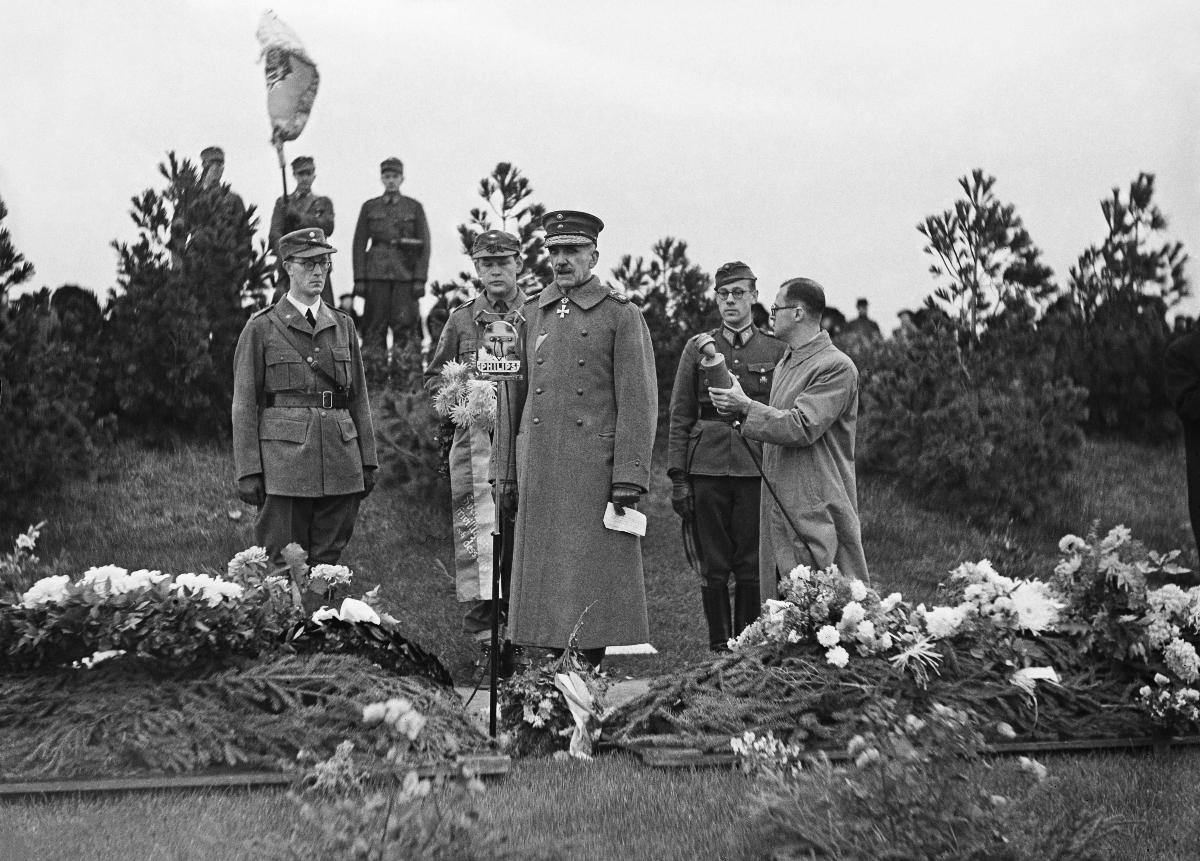
Reserviupseerijuhlat
Reservofficersfesten; Reservist Officers Festival
sisällön kuvaus: Kaatuneiden reserviupseerien muiston kunnioittaminen Hietaniemen hautausmaalla Helsingissä 20.10.1940. Seppeleenlasku sankarihaudoilla Hietaniemessä. Ruotsalaisten vapaaehtoisten seppele lasketaan. Kuvassa kenraali Ernst Linder, hänen takanaan vasemmalta oikealle vänrikki Rabe, vääpeli Ödman, kornetti Winckelmann ja radioreportteri, toimittaja Klinge. content description: Honouring of the memory of the fallen reservist officers in Hietaniemi, Helsinki 20.10.1940. Laying of the wreath of the Swedish volunteers. In the picture General Ernst Linder, behind him from left to right Second Lieutenant Rabe, Sergeant Major Ödman, Cornet Winckelmann and the radio reporter, journalist Klinge. innehållsbeskrivning: De stupade reservofficerarnas minne hyllas på Sandudds begravningsplats, i Helsingfors 20.10.1940. Uppvaktning vid hjältegravarna. Nedläggningen av Svenska frivilligkårens krans. I bilden general Ernst Linder, bakom honom från vänster till höger fänrik Rabe, fältväbel Ödman, kornett Winckelmann och radioreportern, redaktör Klinge.
Kuvaaja: Sundström, Hugo, kuvaaja
Vuosi: 1940
Paikka: Suomi, Uusimaa, Helsinki, Hietaniemi Helsinki
Aiheet: Linder, Ernst; HBL; kaatuneet; reserviupseerit; muistotilaisuudet; sankarihaudat; hautausmaat; seppeleenlasku; fallen (deceased people); reserve officers; fallen reservist officers; memorial services; speeches; soldier's graves; cemeteries; stupade; reservofficerare; stupade reservofficerare; tal; minnesstunder; hjältegravar; begravningsplatser